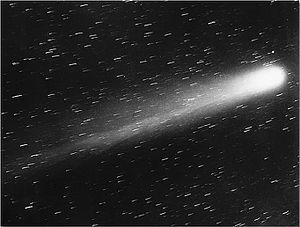
Halleys komet / Nyere historie
Fotografi af kometen i 1910.
Halleys komet, officielt kaldet 1P/Halley efter Edmond Halley, som i 1700-tallet var den første der udregnede dens bane, er den bedst kendte og klareste af kometerne fra Kuiper-bæltet, som besøger den indre del af solsystemet i en regelmæssig bane.